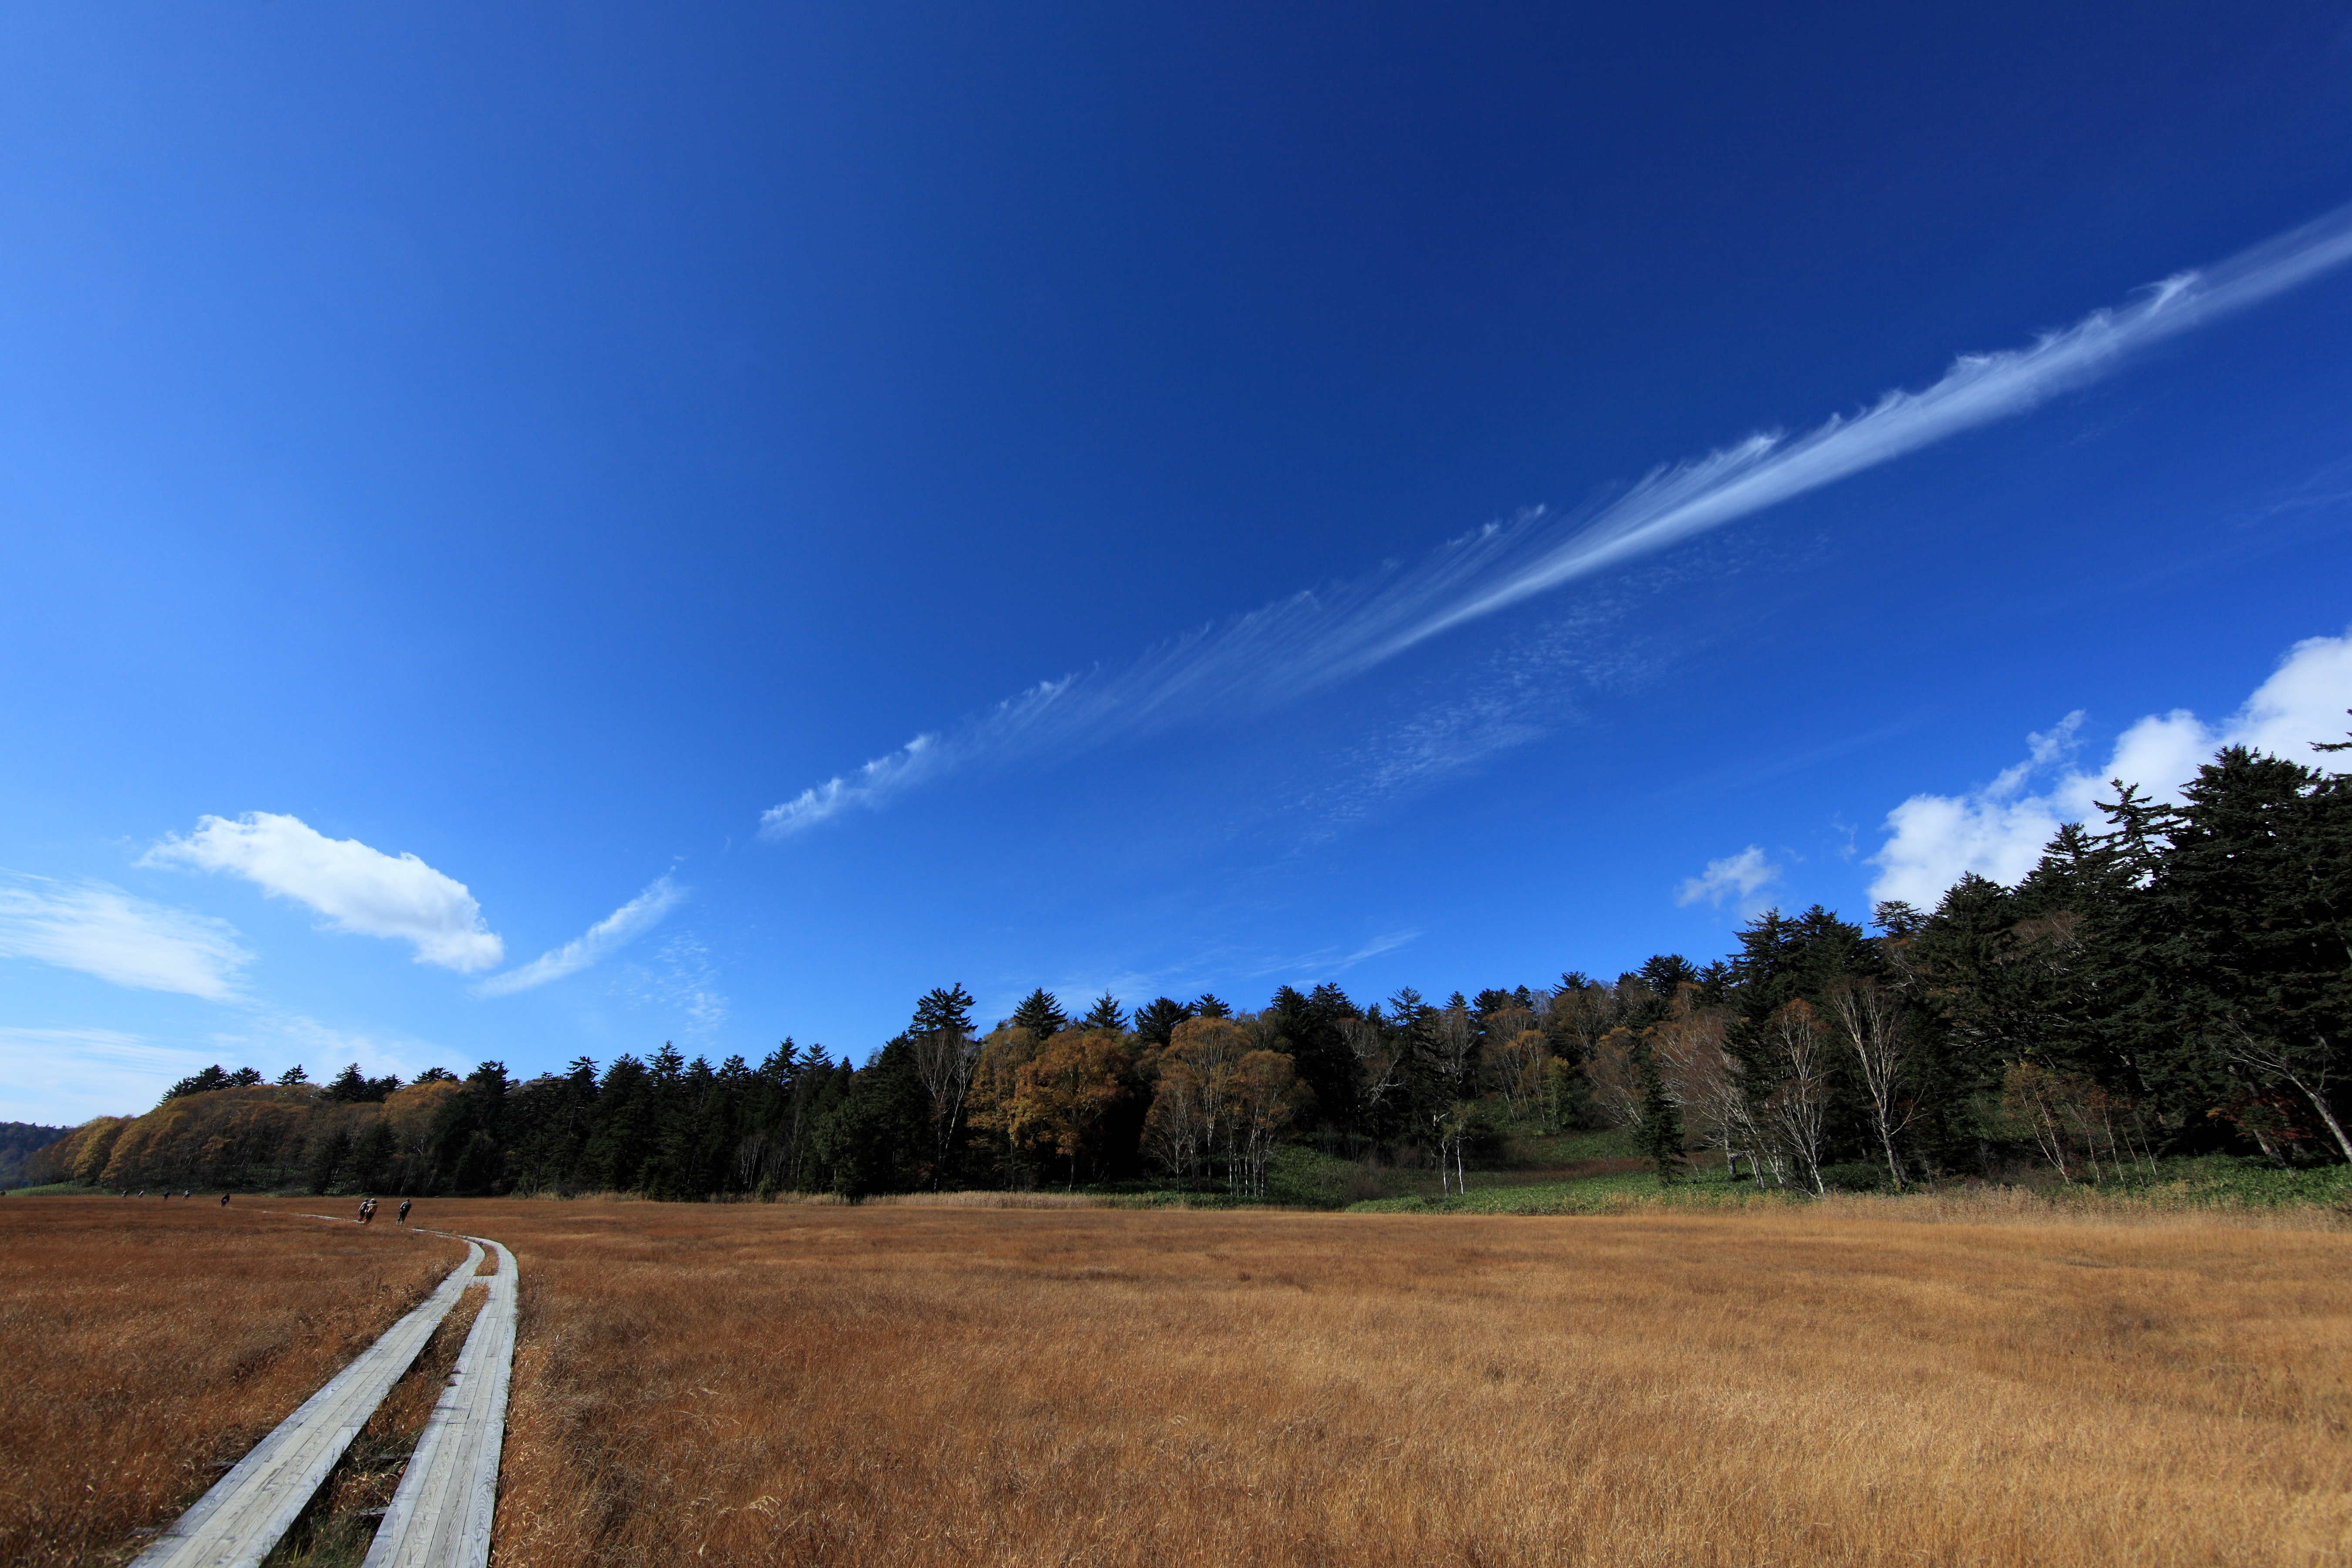
landscape, tree, nature, grass, horizon, mountain, cloud, sky, field, meadow, prairie, sunlight, hill, wind, mountain range, panorama, dusk, high, agriculture, plain, clouds, cool image, grassland, plateau, 5d, hires, habitat, markii, ecosystem, hi, res, resolution, fukushima, oze, hinoemata, ozenationalpark, rural area, meteorological phenomenon, natural environment, mountainous landforms